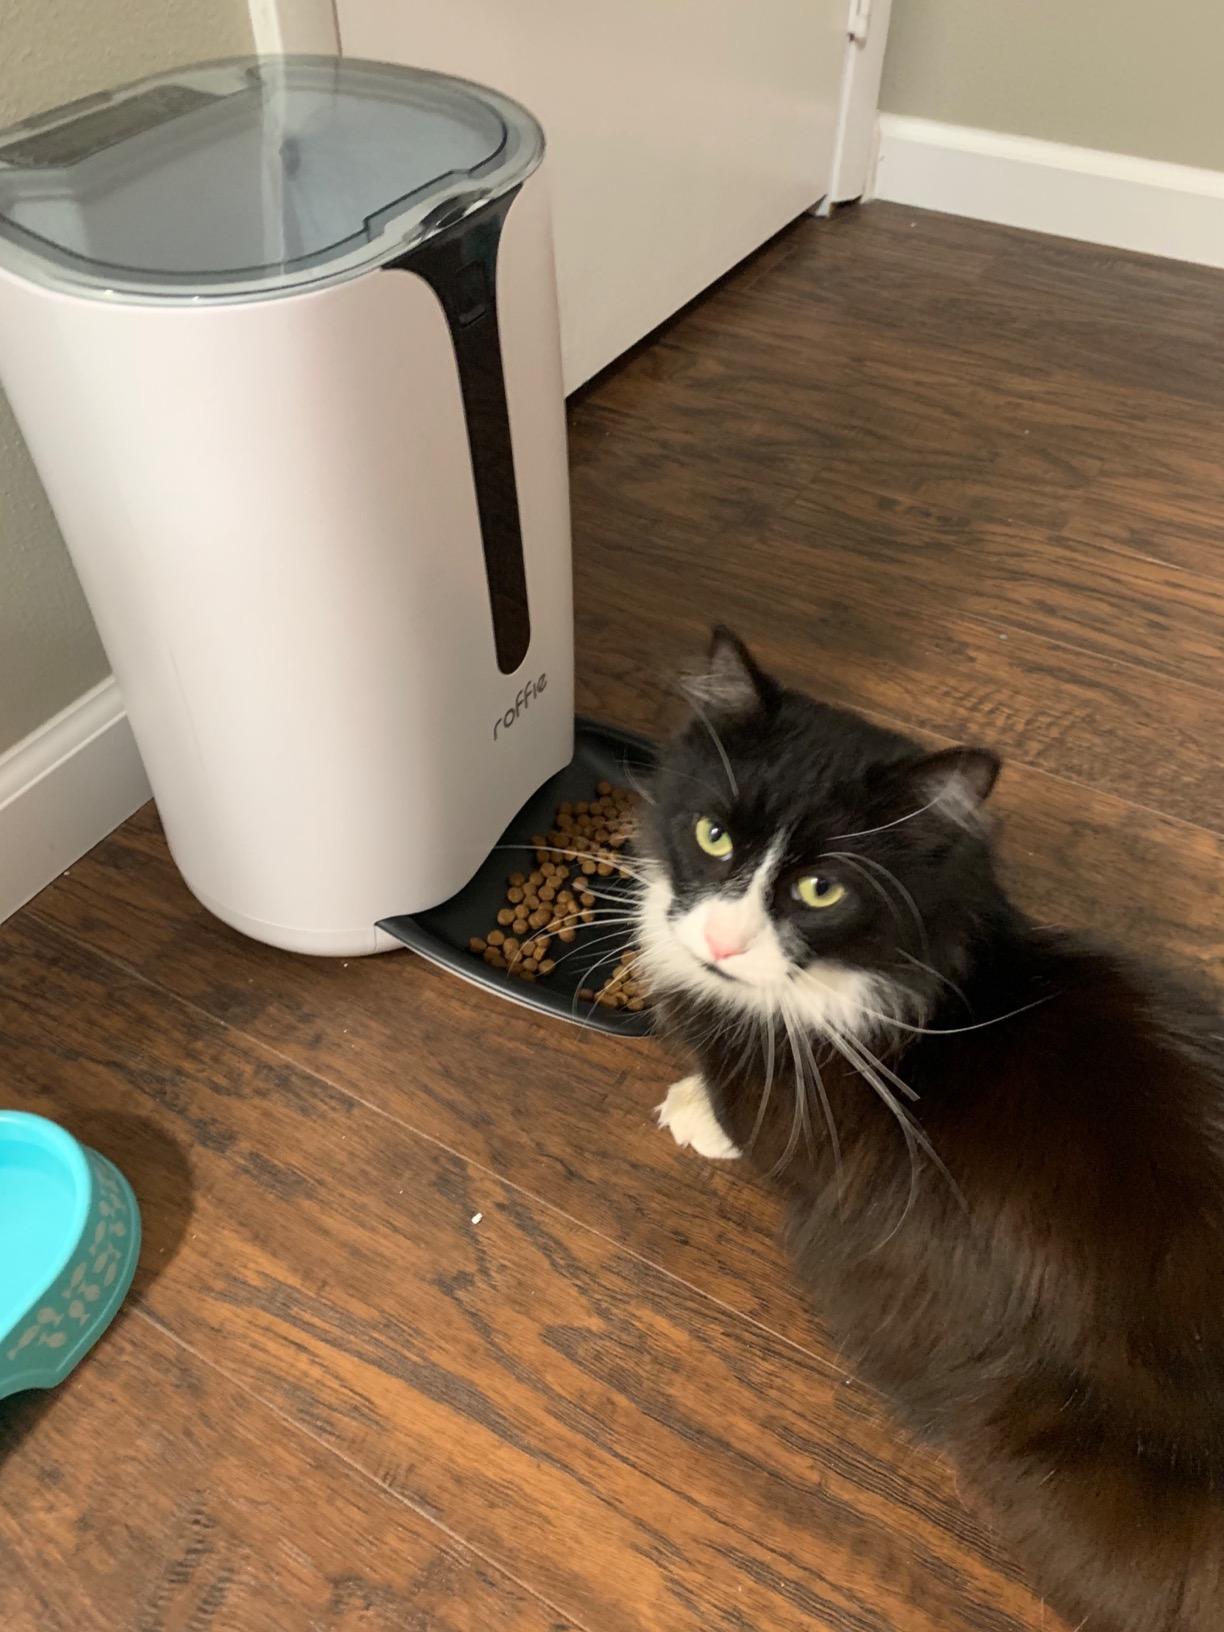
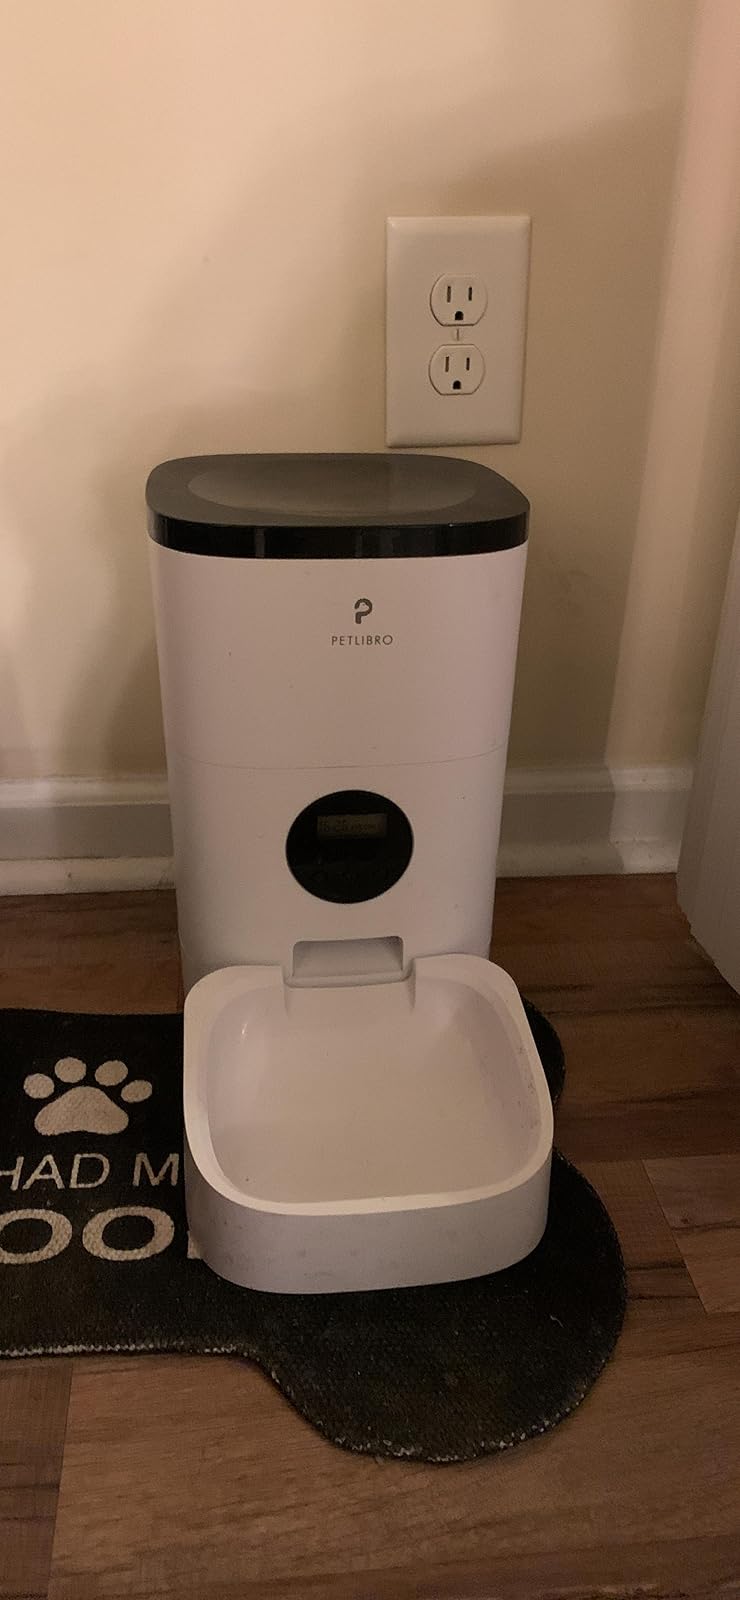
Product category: items_feeder
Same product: no